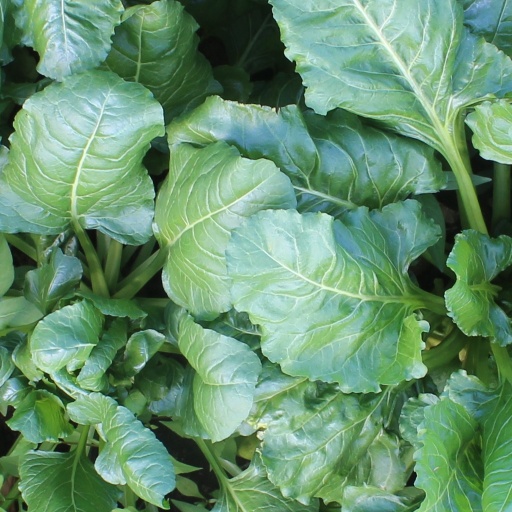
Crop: sugar beet